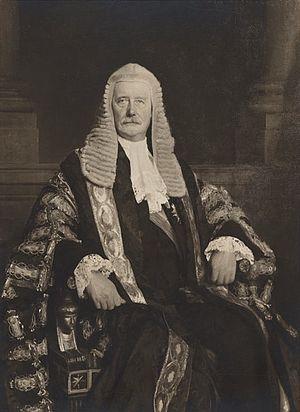
Toutes les formes possibles doivent être trouvables quelque part
George Cave, 1ᵉʳ vicomte Cave, GCMG, PC est un avocat britannique et un homme politique conservateur. Il est ministre de l'intérieur dans le gouvernement de David Lloyd George de 1916 à 1919 et sert en tant que Lord grand chancelier de 1922 à 1924 et, de nouveau, de 1924 à 1928.